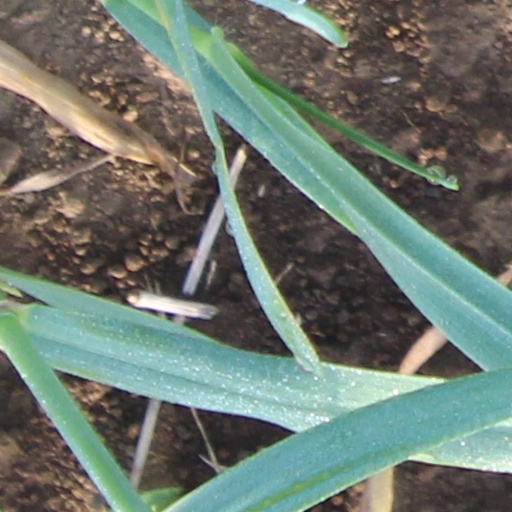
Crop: wheat